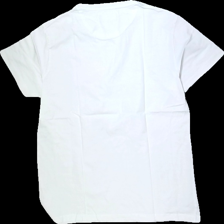
View: back
Type: T-shirt
Category: Men
Brand: Not in the list
Brand text on label: Sebago
Colors: White, Blue, Red
Material: 100% Cotton
Pattern: Logo print
Cut: Regular, C-collar
Size: L
Season: All
Price range: 50-100
Recommended usage: Reuse
Description: white t-shirt with logo print